Describe the emotion expressed in this image:  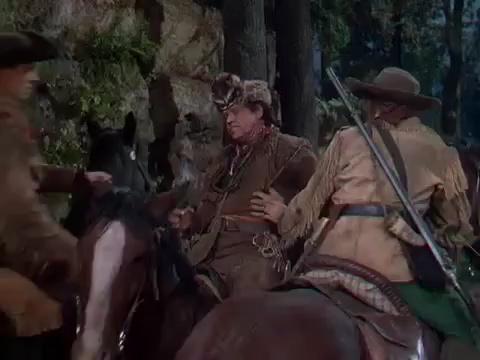
This person displays Pain, valence and arousal with low intensity.